Flying Colors (musical)

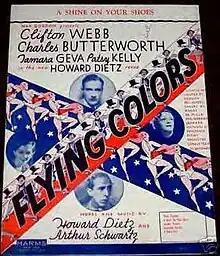
Original Sheet Music

Flying Colors is a musical revue with a book, lyrics, and music by Arthur Schwartz and Howard Dietz and sketch contributions by George S. Kaufman, Corey Ford, and Charles Sherman.